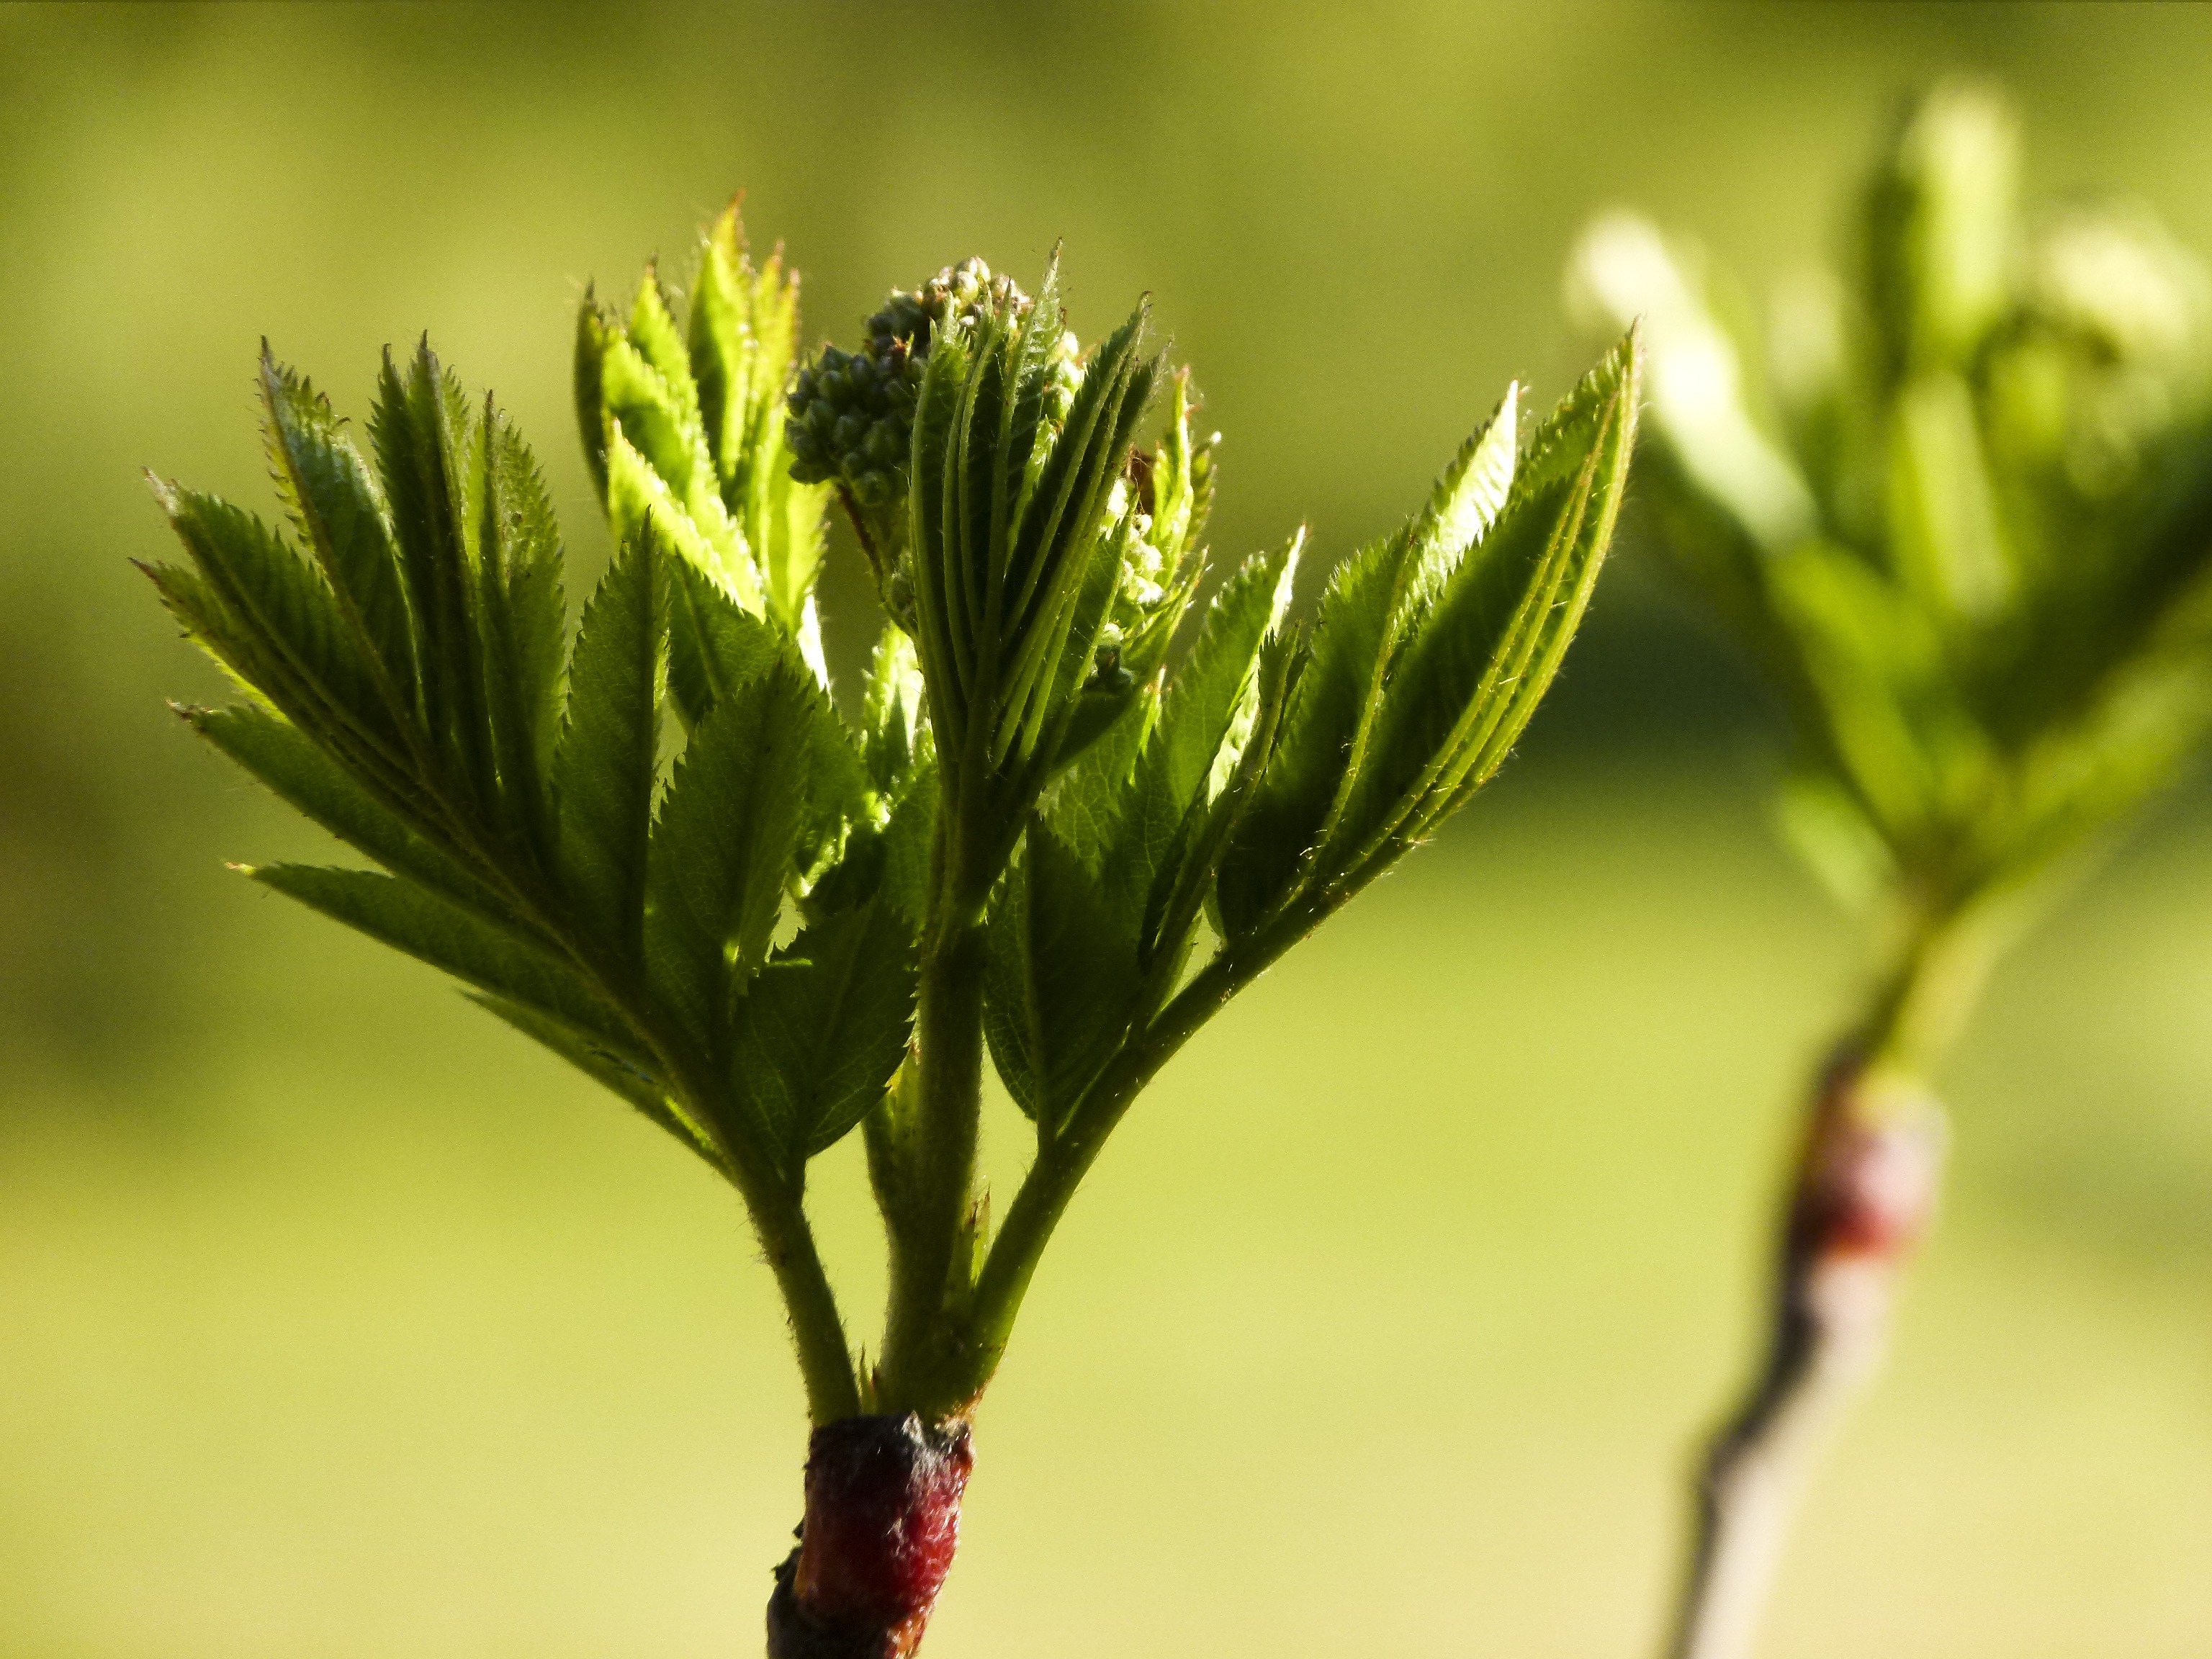
tree, nature, grass, branch, blossom, plant, leaf, flower, green, botany, flora, twig, close up, leaves, bud, rowan tree, macro photography, flowering plant, grass family, plant stem, woody plant, land plant, arecales